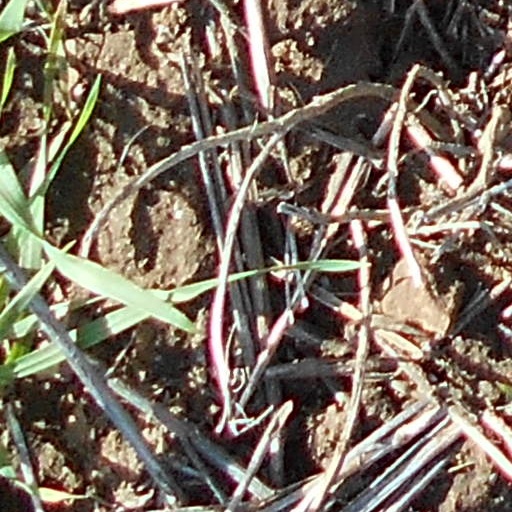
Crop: wheat